Switch Island

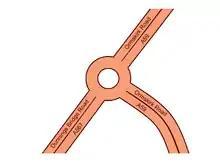
The first roundabout layout, linking the A59 road to what was then the A567 road

The junction originates from the construction of Dunnings Bridge Road during the 1930s, linking what is now known as the A59 to the A5036 (then known as the A567 road). Starting as a simple t-junction, a roundabout appeared on maps from the late 1930s. The etymology of the name "switch island" is uncertain, although references to the new "switch road" linking Maghull to northern Liverpool appeared in 1938 upon the link road's opening. The earliest media references to "switch island" can be dated to the mid-1950s.